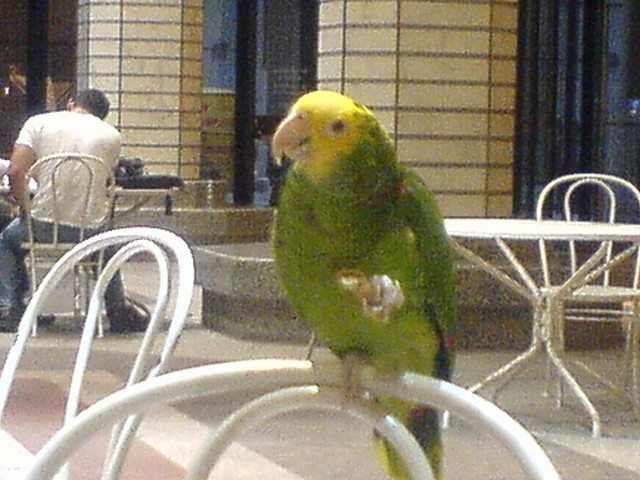
a bird that is sitting on top of a white chair.
Green parrot standing on one foot on the back of a chair at a sidewalk cafe.
This parrot is sitting on the top of a chair.
A green and yellow parrot sitting on a chair in a dining area.
A very cute green bird perched on a chair.